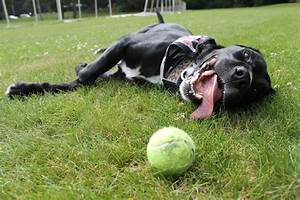
Label: dog